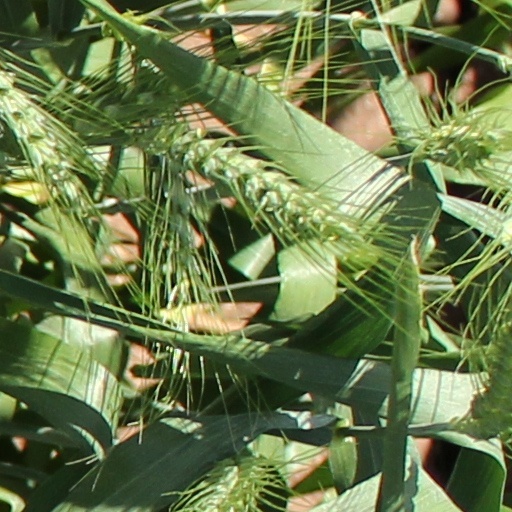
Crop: wheat